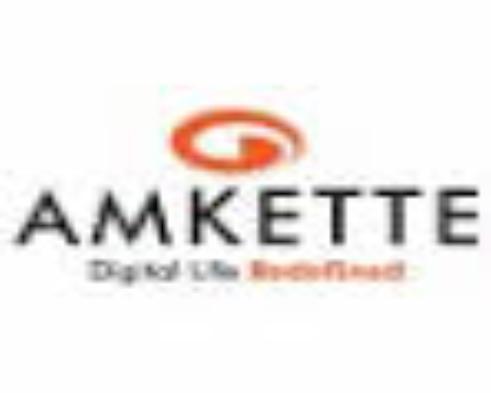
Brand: Amkette
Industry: Electronic